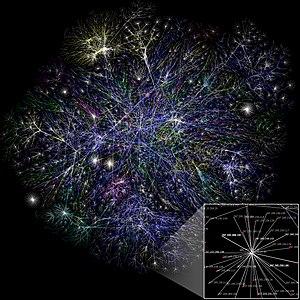
Carte partielle d'Internet, basée sur les données de opte.org du 15 juin 2005. Chaque ligne relie 2 nœuds, représentant 2 adresses IP. La longueur de chaque ligne donne une indication du délai entre les 2 nœuds. Moins de 30
Internet est le réseau informatique mondial accessible au public. C'est un réseau de réseaux, à commutation de paquets, sans centre névralgique, composé de millions de réseaux aussi bien publics que privés, universitaires, commerciaux et gouvernementaux, eux-mêmes regroupés en réseaux autonomes. L'information est transmise via Internet grâce à un ensemble standardisé de protocoles de transfert de données, qui permet des applications variées comme le courrier électronique, le World Wide Web, la messagerie instantanée, le pair-à-pair, le streaming, le partage de fichiers audio, la téléconférence...
La discipline Enseignements technologiques constitue un des piliers du programme des classes de première et terminale qui mène au BAC STI2D, instauré à partir de la session 2013.
Les télécommunications sont définies comme la transmission à distance d’informations avec des moyens à base d'électronique et d'informatique et de transmission filaire, optique ou électromagnétique. Ce terme a un sens plus large que son acception équivalente officielle « communication électronique ». Elles se distinguent ainsi de la poste qui transmet des informations ou des objets sous forme physique.
Le terme trace numérique est utilisé dans les domaines de la sécurité, de l'informatique légale et des systèmes d'information.
L’histoire des télécommunications, après l'utilisation de moyens primitifs, commence avec les premiers services postaux organisés, le développement du télégraphe, du téléphone, des communications sans fil puis numériques. C'est sans doute un des domaines où la technologie a évolué le plus fortement.
Un réseau désigne au sens concret « un ensemble de lignes entrelacées » et, au figuré « un ensemble de relations ». Cette notion recouvre de très nombreuses acceptions.